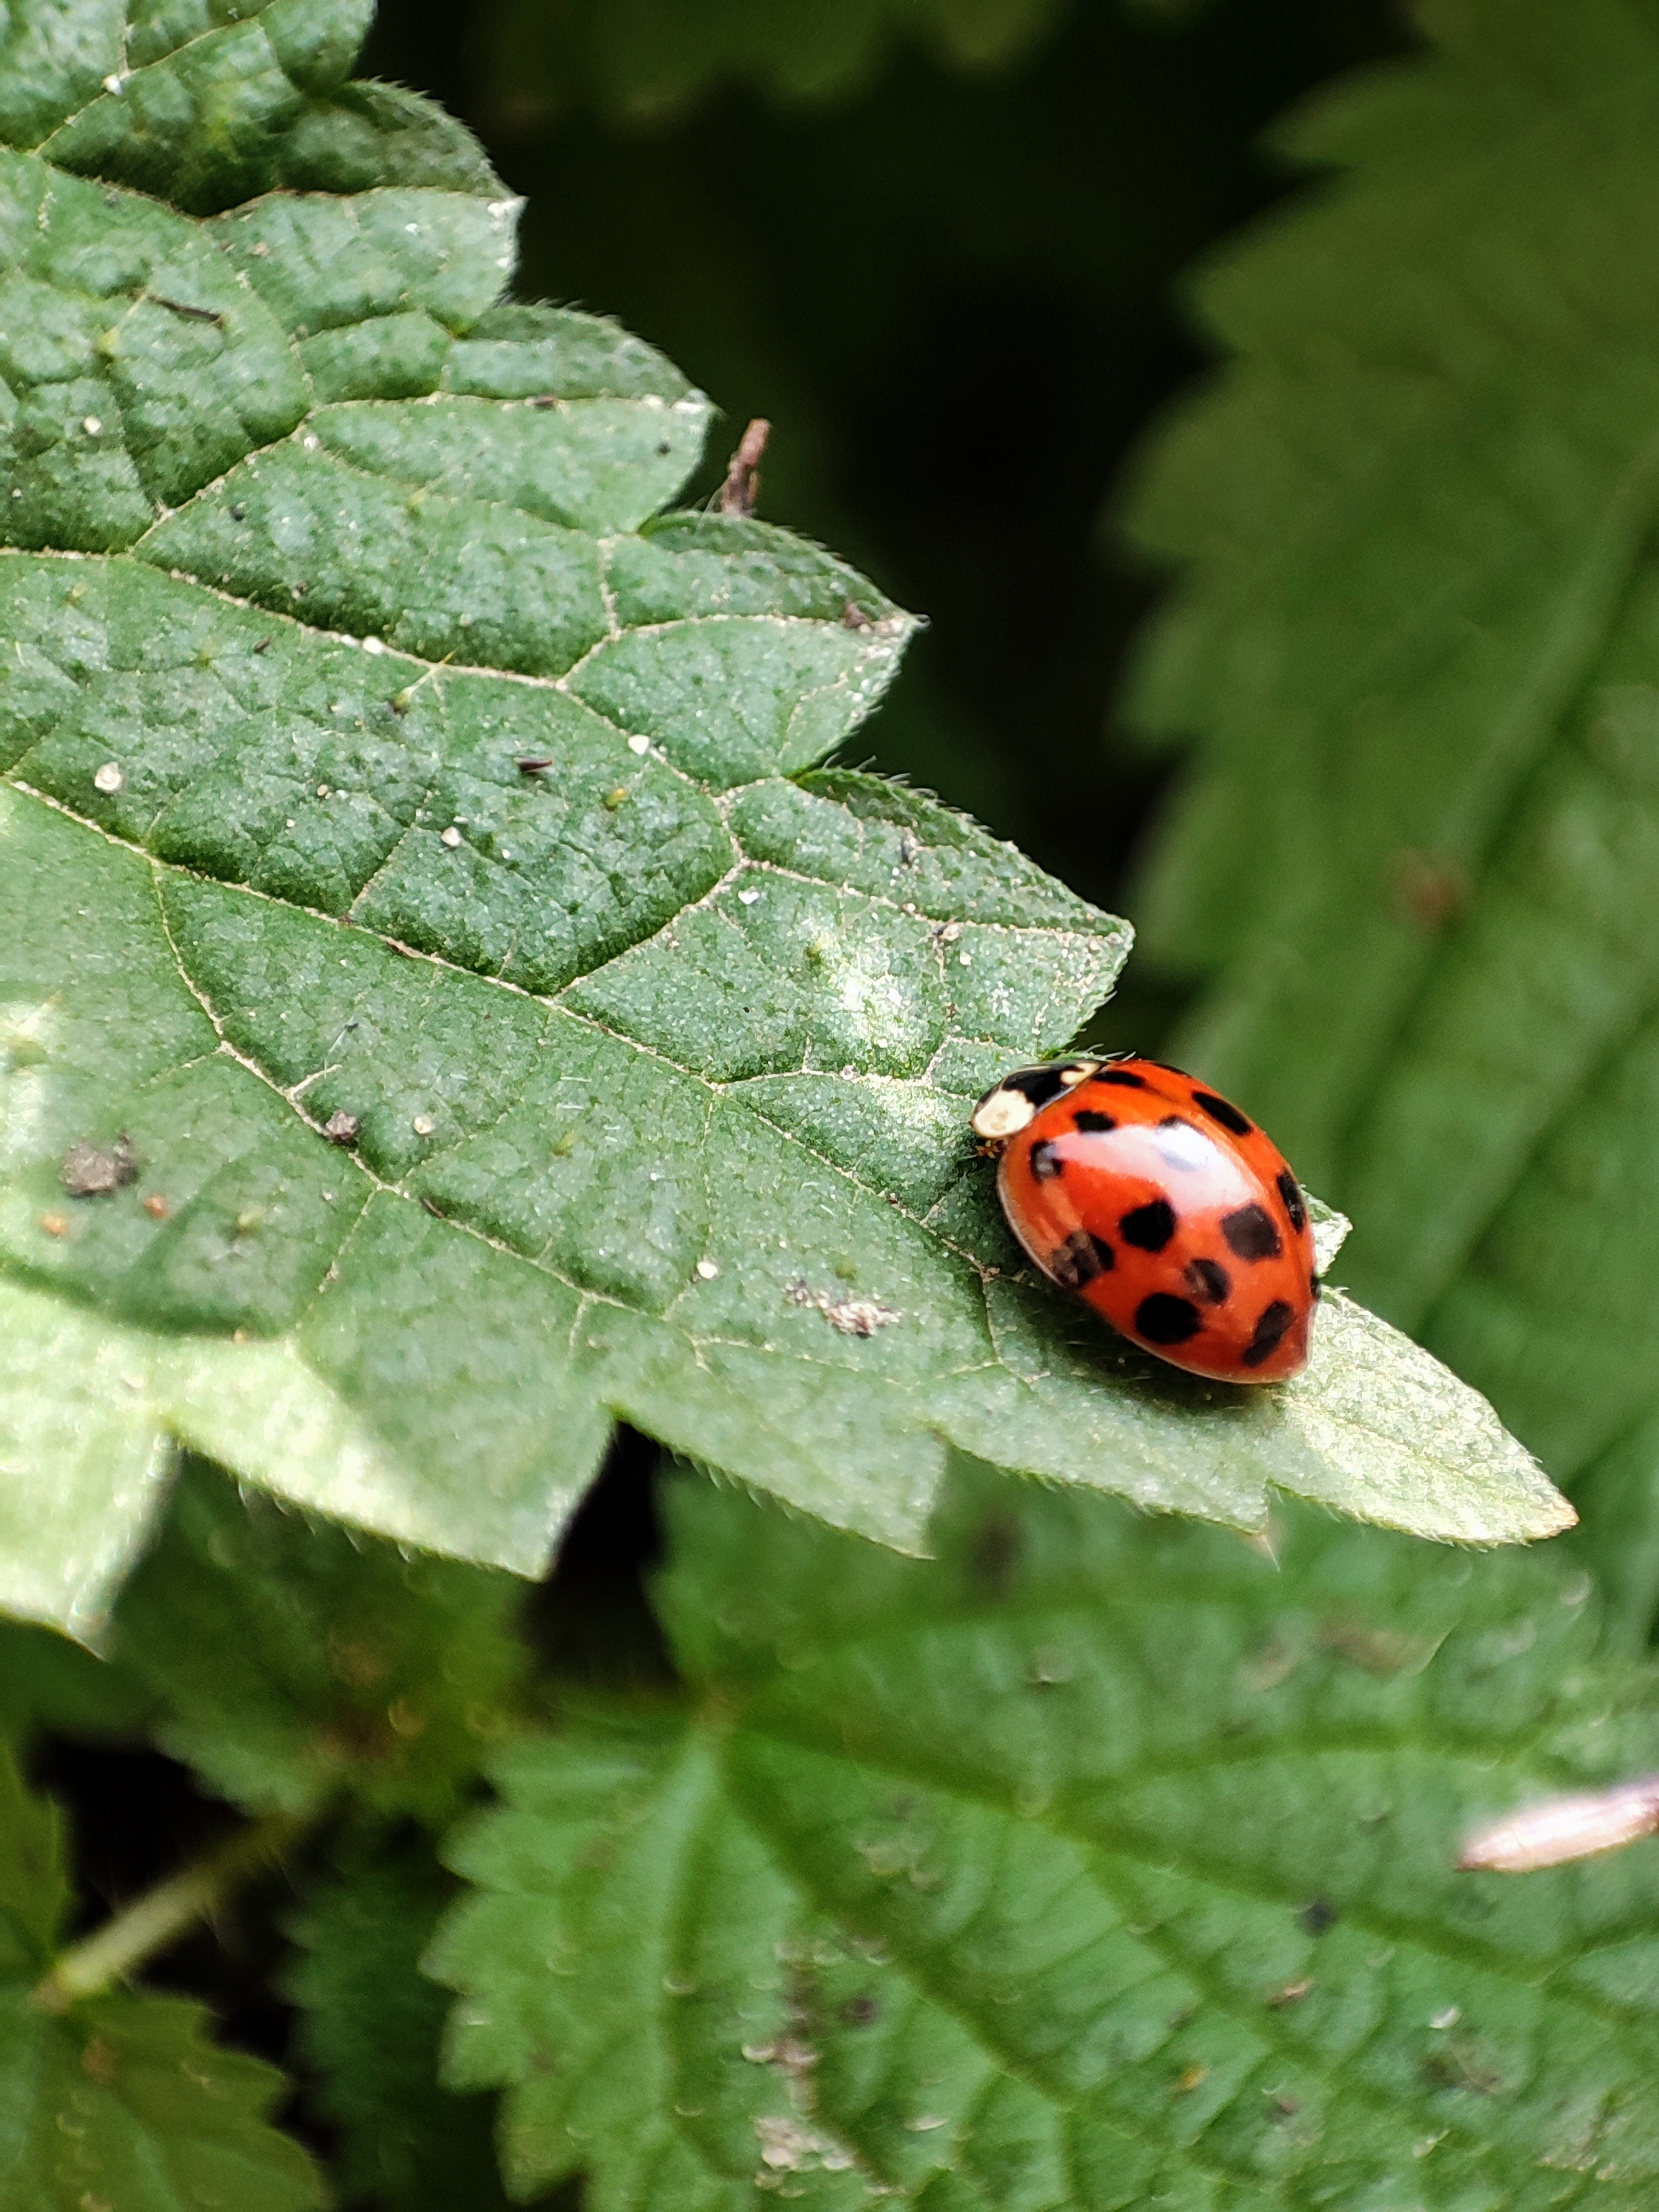
ladybug, leaf, macro, plant, insect, arthropod, beetle, terrestrial plant, grass, pest, red bugs, close up, macro photography, flowering plant, parasite, invertebrate, wildlife, plant stem, leaf beetle, aphids, terrestrial animal, herbaceous plant, bug, coquelicot, annual plant, landscape, fluid